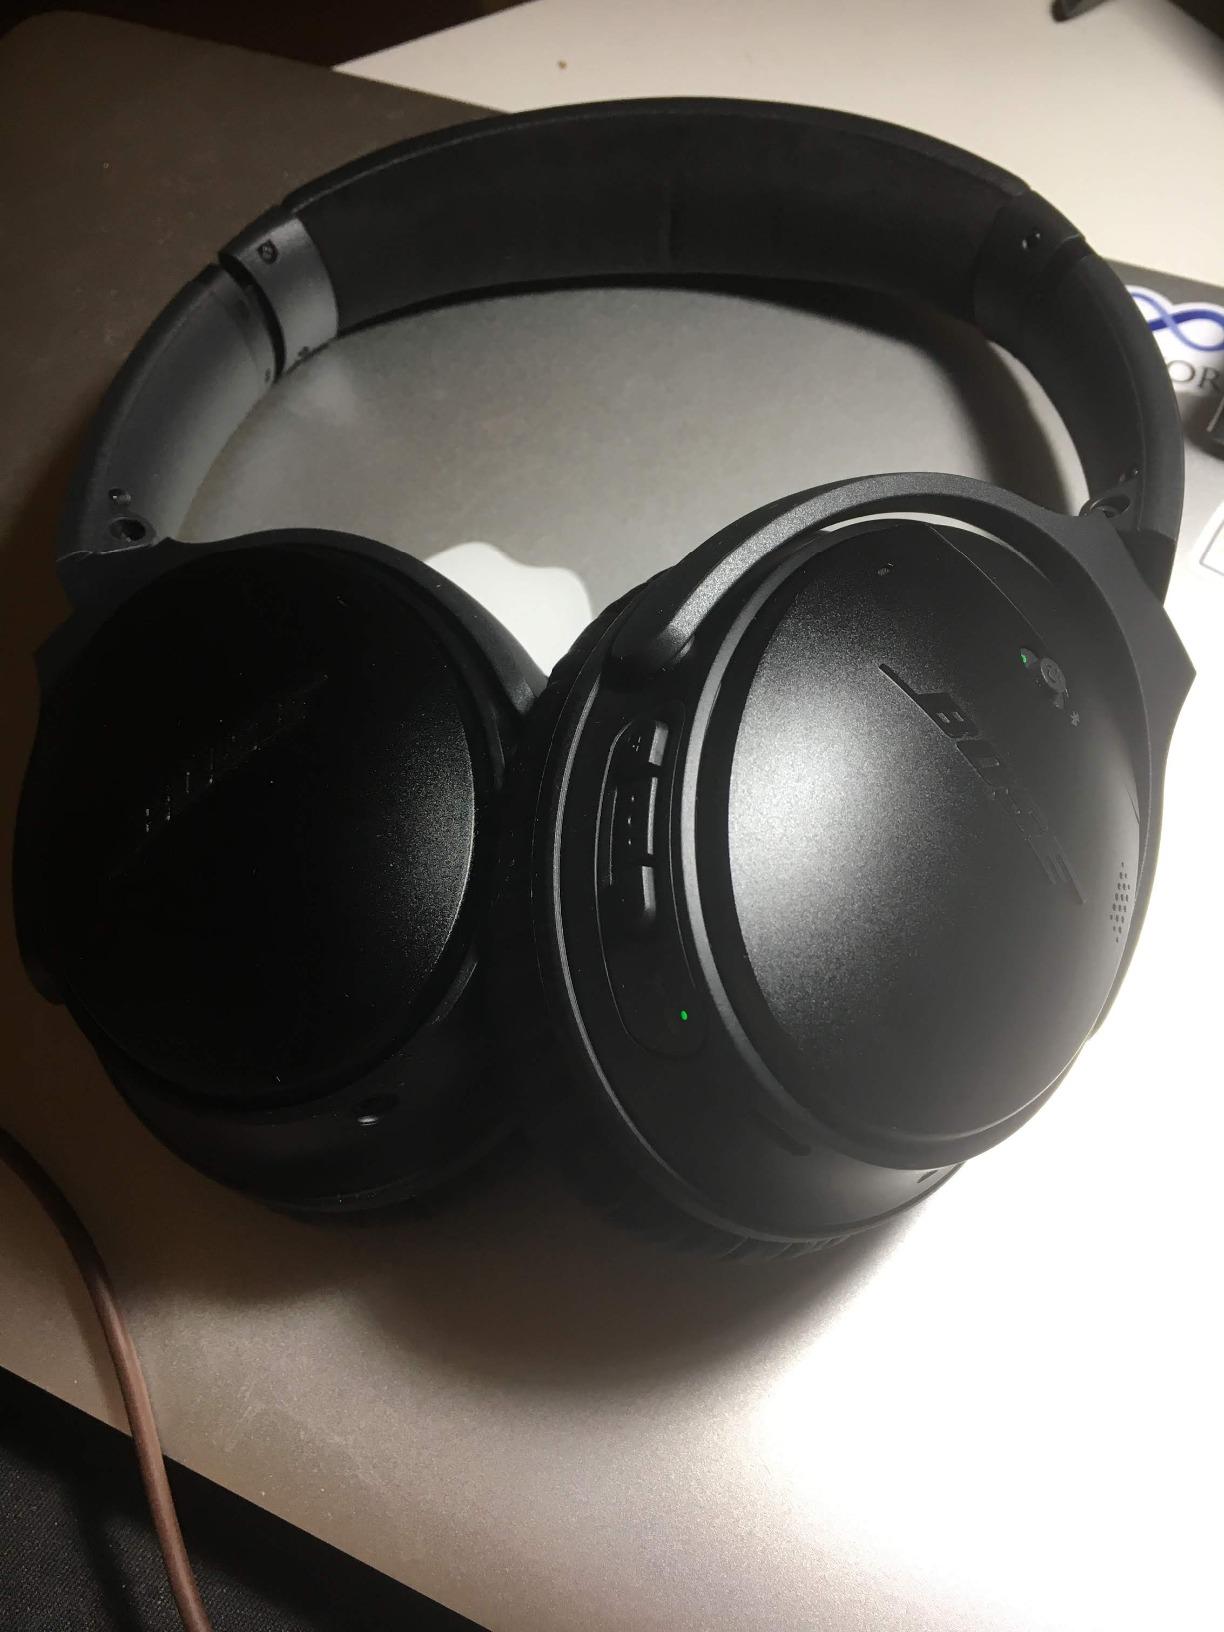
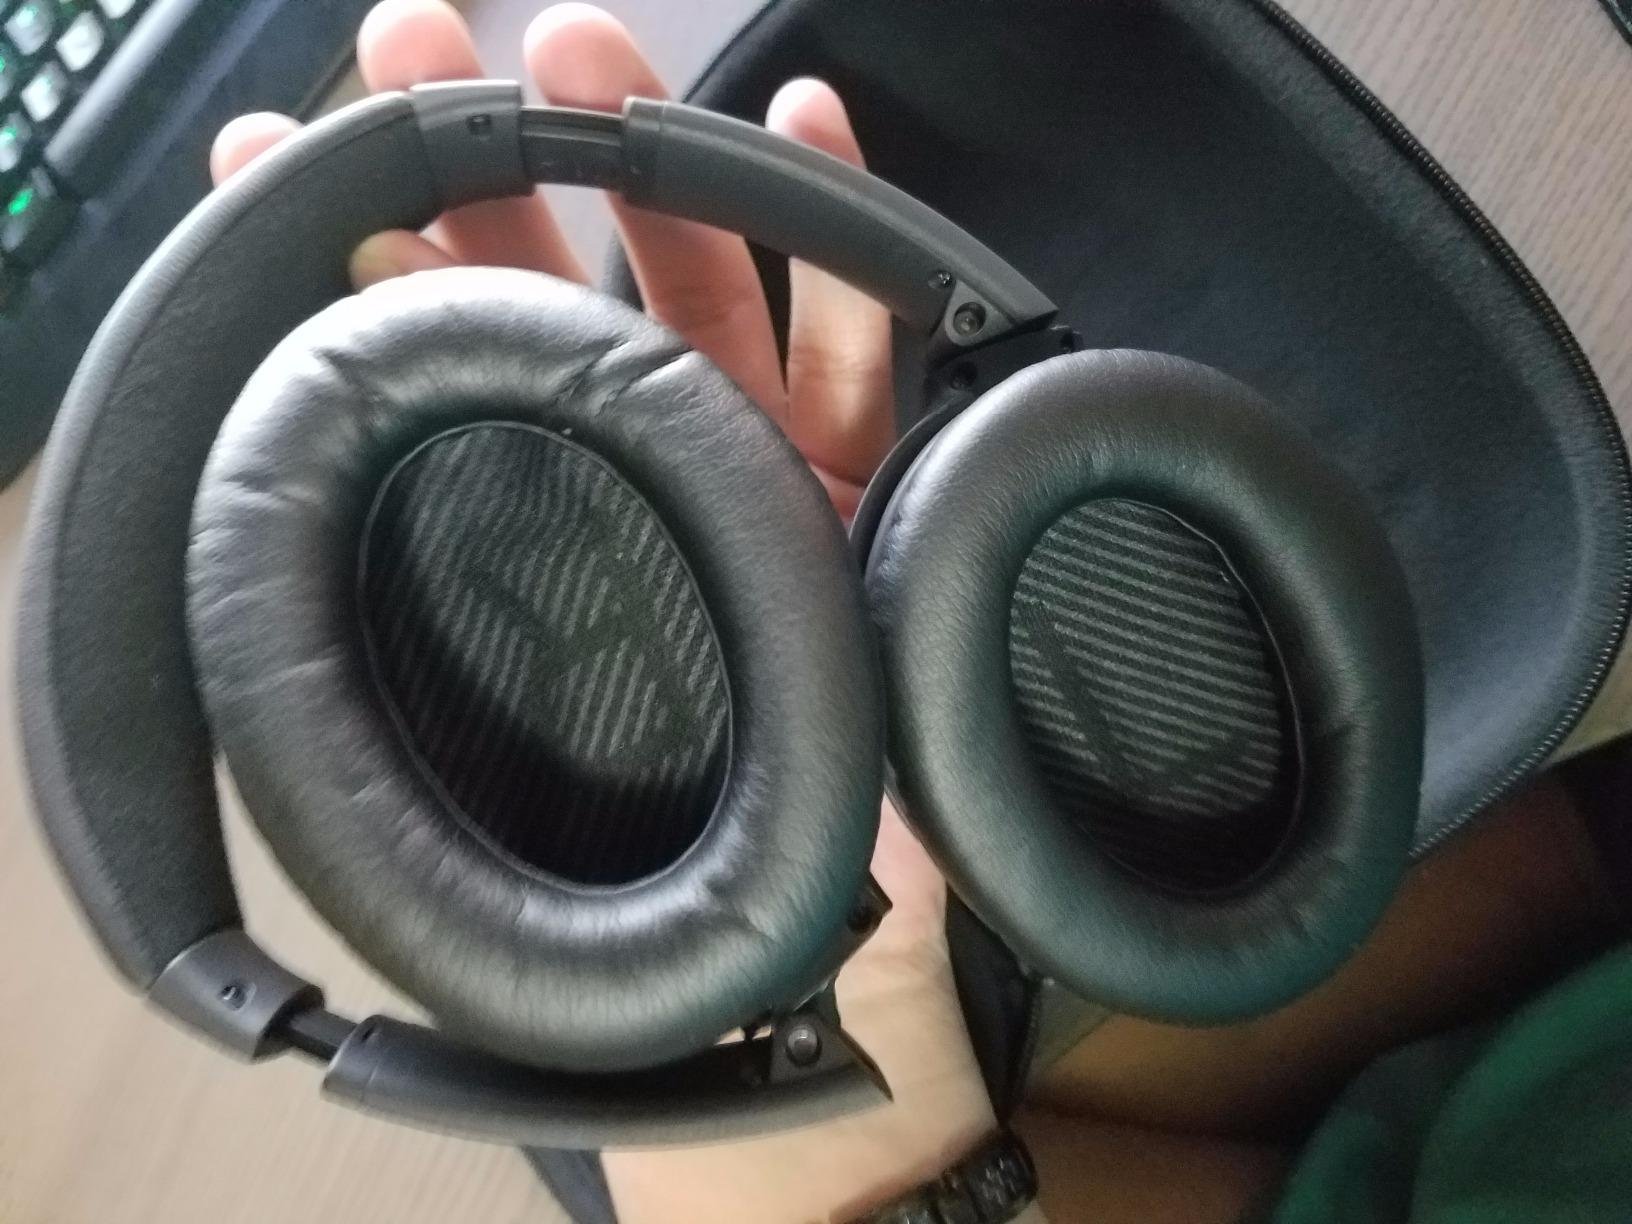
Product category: headphones
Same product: yes